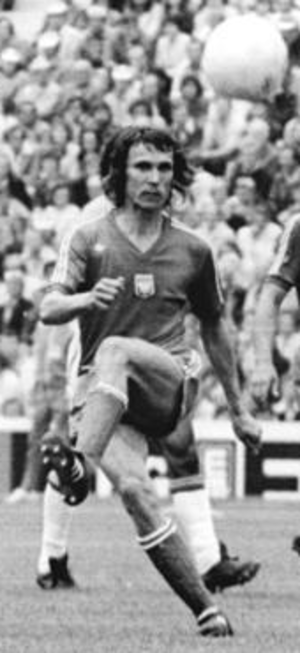
La saison 1978-1979 du Racing Club de Strasbourg est la trente-quatrième saison du club alsacien en championnat de France de Division 1, sommet de la hiérarchie du football français depuis l'introduction du professionnalisme en 1932. Cette saison est importante dans l'histoire du club strasbourgeois puisque celui-ci devient pour la première fois champion de France.
Henryk Wojciech Kasperczak, né le 10 juillet 1946 à Zabrze, est un footballeur international puis entraîneur polonais.